Daria Grushina

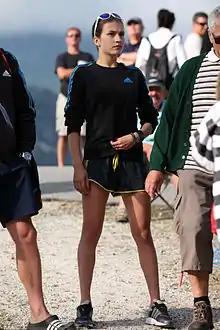
Daria Grushina at the Summer Grand Prix in Courchevel, 2013.

Daria Grushina, russ.: Дарья Грушина, born 26 March 1998 in Saint Petersburg, is a Russian ski jumper, member of the National Team and the 2013 vice National Champion.